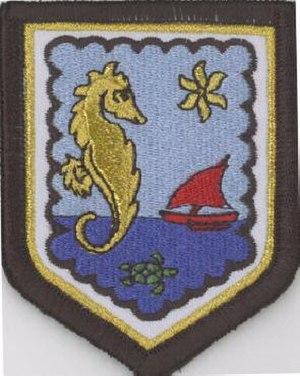
Ecusson d'épaule Mayotte.
La tortue apparaît aussi bien dans l'art que dans la culture populaire et revêt des symboliques différentes selon la culture de chaque région. Symbole de lenteur en Europe occidentale, elle se fait l'allégorie du monde en Chine.